ASJA Boys' College

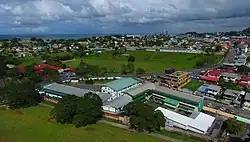
ASJA Boys' College (right)

ASJA Boys' College is a Muslim secondary school in San Fernando, Trinidad and Tobago. It was founded in 1960 by the Anjuman Sunnat ul Jamaat Association (ASJA), a Muslim organization that operates mosques and schools in Trinidad.